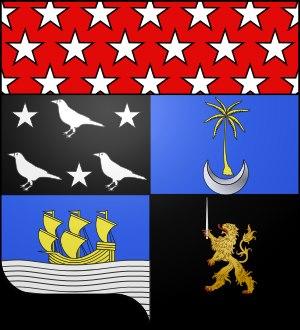
Le terme de duc d'Abrantes peut renvoyer à plusieurs titres, créés dans différents pays européen. Actuellement, seul le titre espagnol est encore porté.